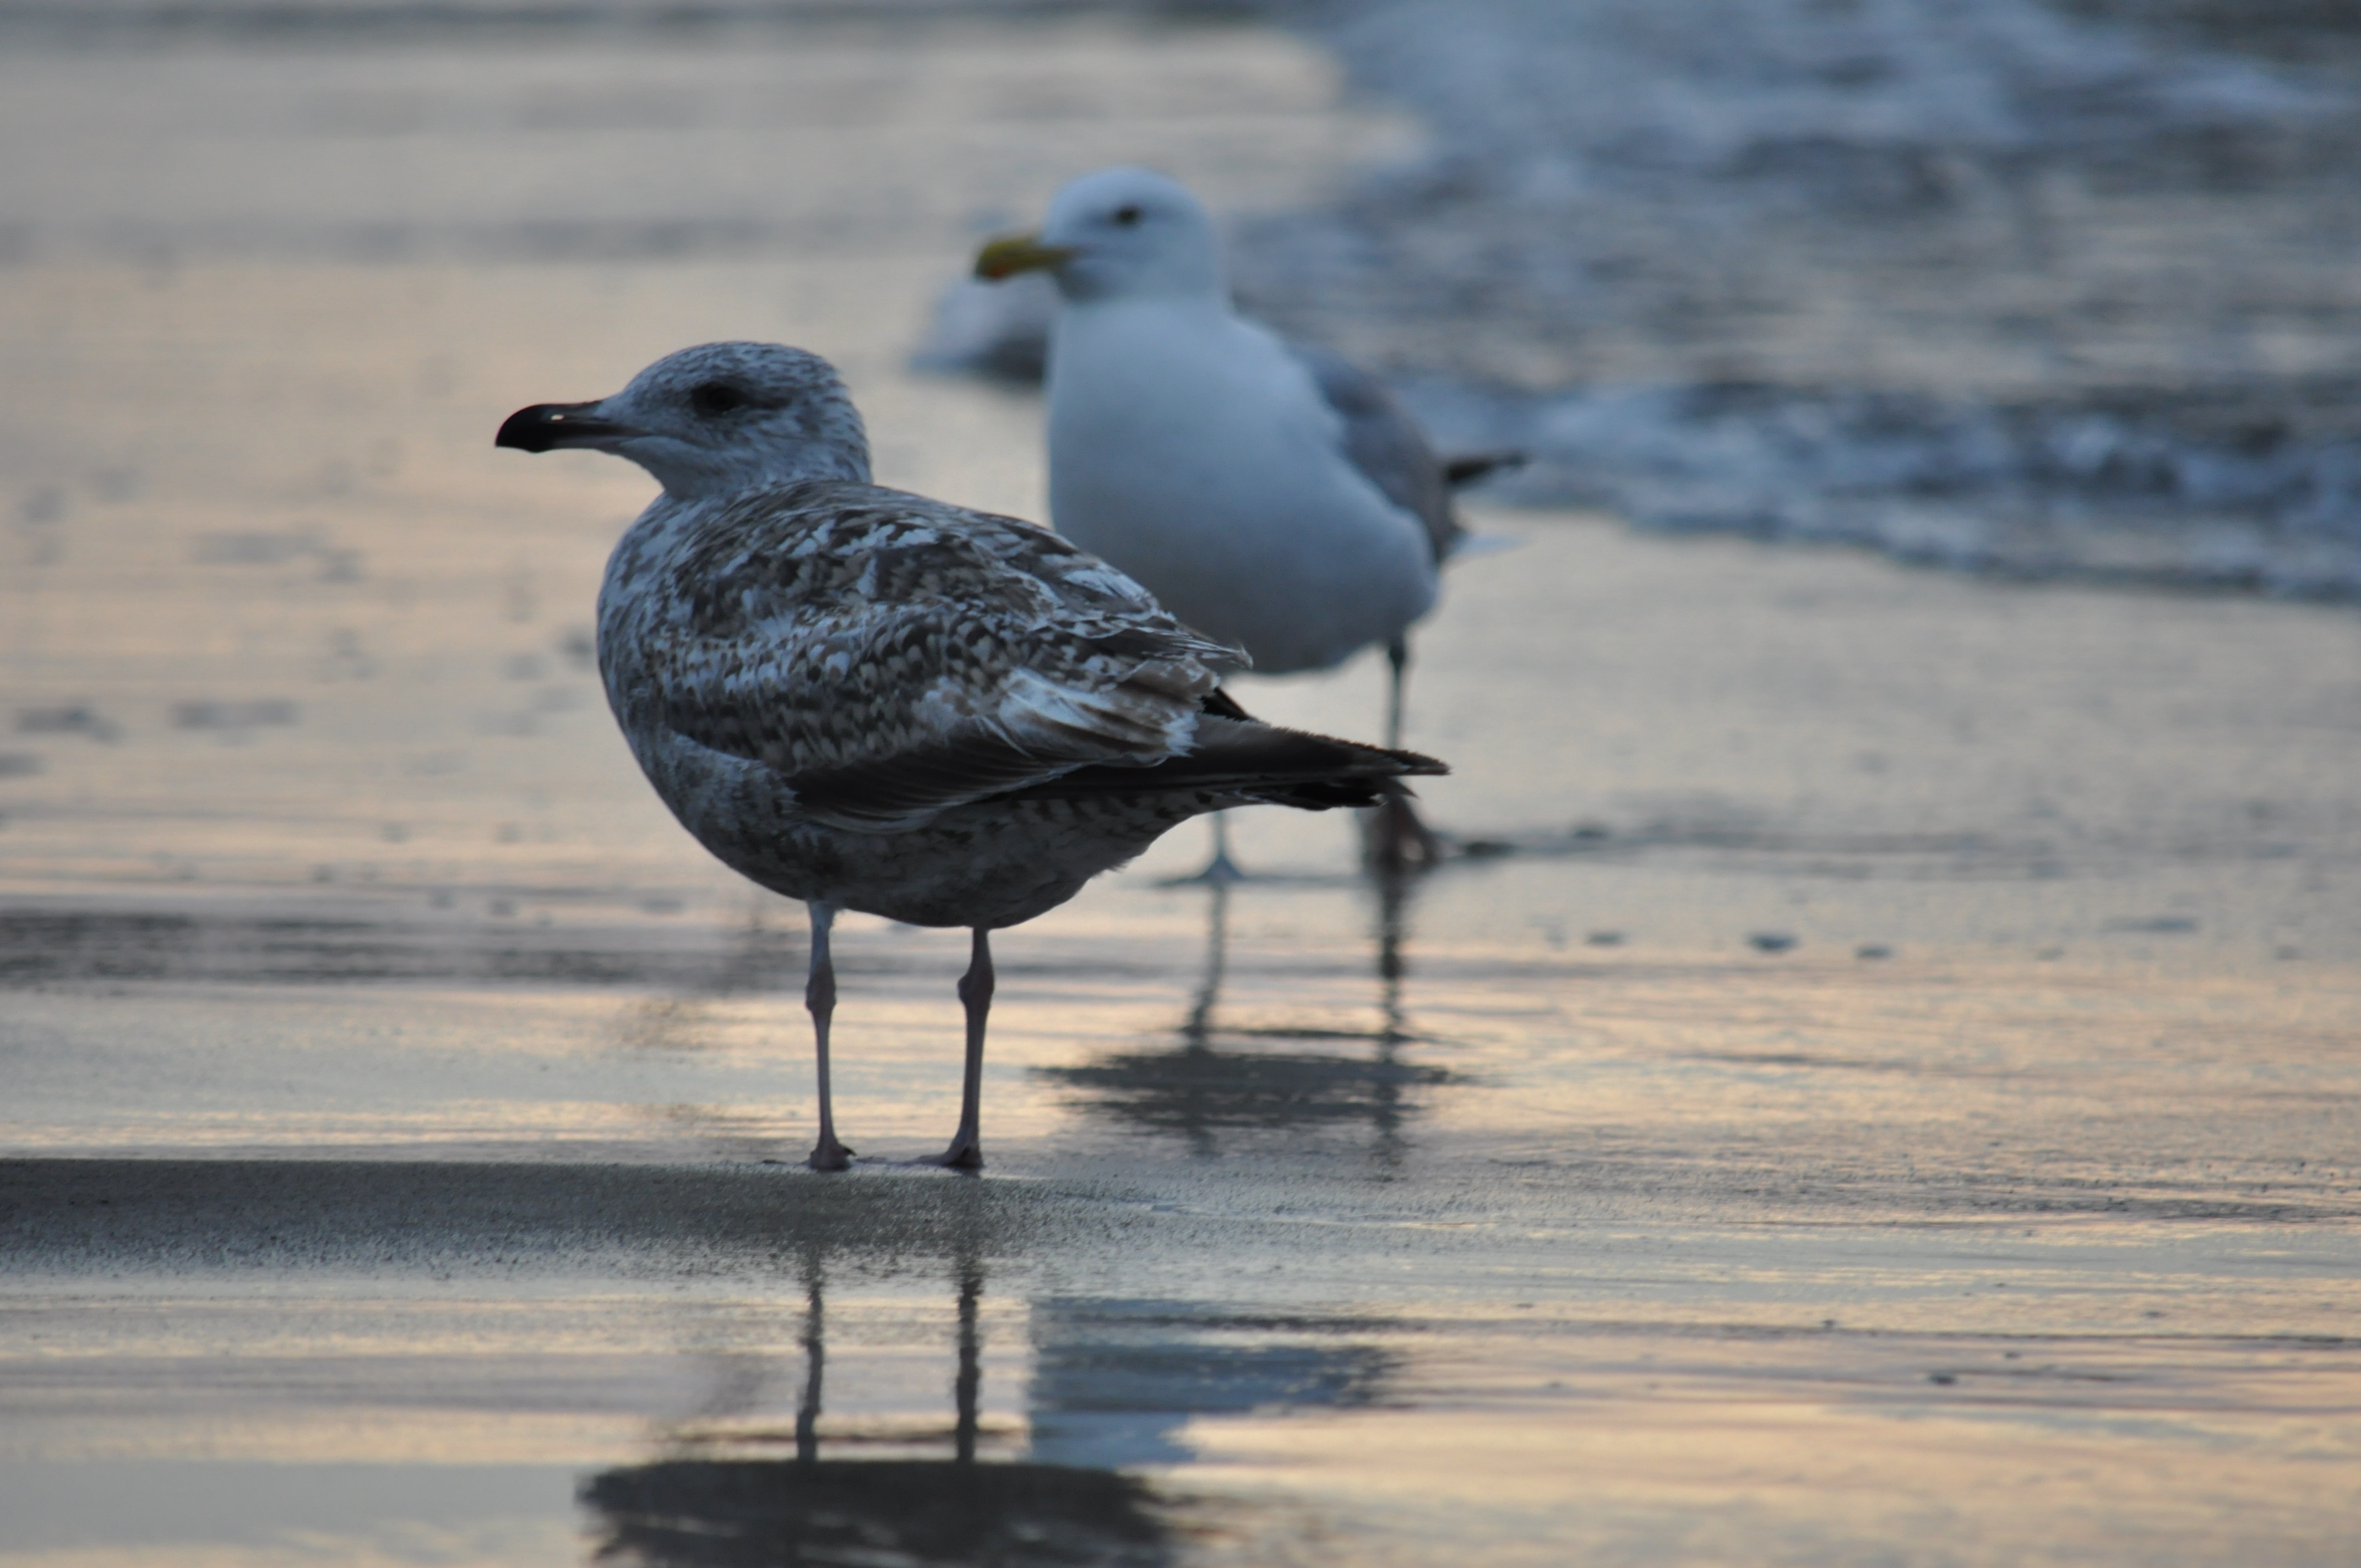
beach, sea, bird, sunset, seabird, seagull, wildlife, gull, beak, fauna, poland, vertebrate, shorebird, sandpiper, the baltic sea, ko obrzeg, charadriiformes, cinclidae